George Willis Ritchey

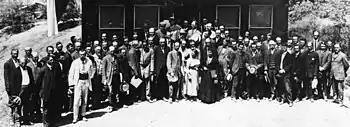
Ritchey at the Fourth Conference International Union for Cooperation in Solar Research at Mount Wilson Observatory, 1910

George Willis Ritchey (December 31, 1864 – November 4, 1945) was an American optician and telescope maker and astronomer born at Tuppers Plains, Ohio.